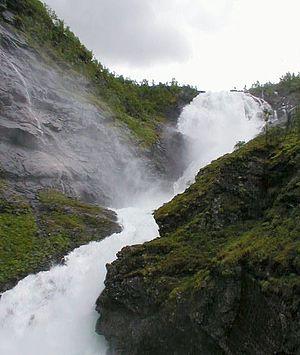
La Flåmsbana est une ligne de chemin de fer de 20,2 km reliant Flåm à Myrdal en Norvège. C'est un embranchement de la Bergensbanen reliant Bergen à Oslo. Du fait de son inclinaison importante et des paysages traversés, la ligne est une attraction touristique majeure.